Constantine the African

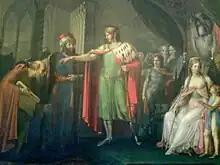
Roberto il Guiscardo and Sikelgaita welcoming Constantine the african to court

According to Karl Sudhoff, Constantine emigrated first to Italy as a merchant (mercator) in Sicily, moving to Salerno, where he was called Constantine Siculus. As Constantine spoke no Italian, a North African doctor named Abbas of Curiat, from an island lying off the city of Mahdia in Ifriqiya (modern-day Tunisia), became his interpreter. Suffering from an illness, he took refuge with the king's brother Gusulf, where he noted that Abbas did not ask for the usual bottle of urine, and the doctor who came to examine him was inexperienced. After asking in vain to see any good Italian books on medicine, he concluded that medicine in Italy was limited to simple practical knowledge. Already having an extensive general knowledge, Constantine discovered a mission in life.